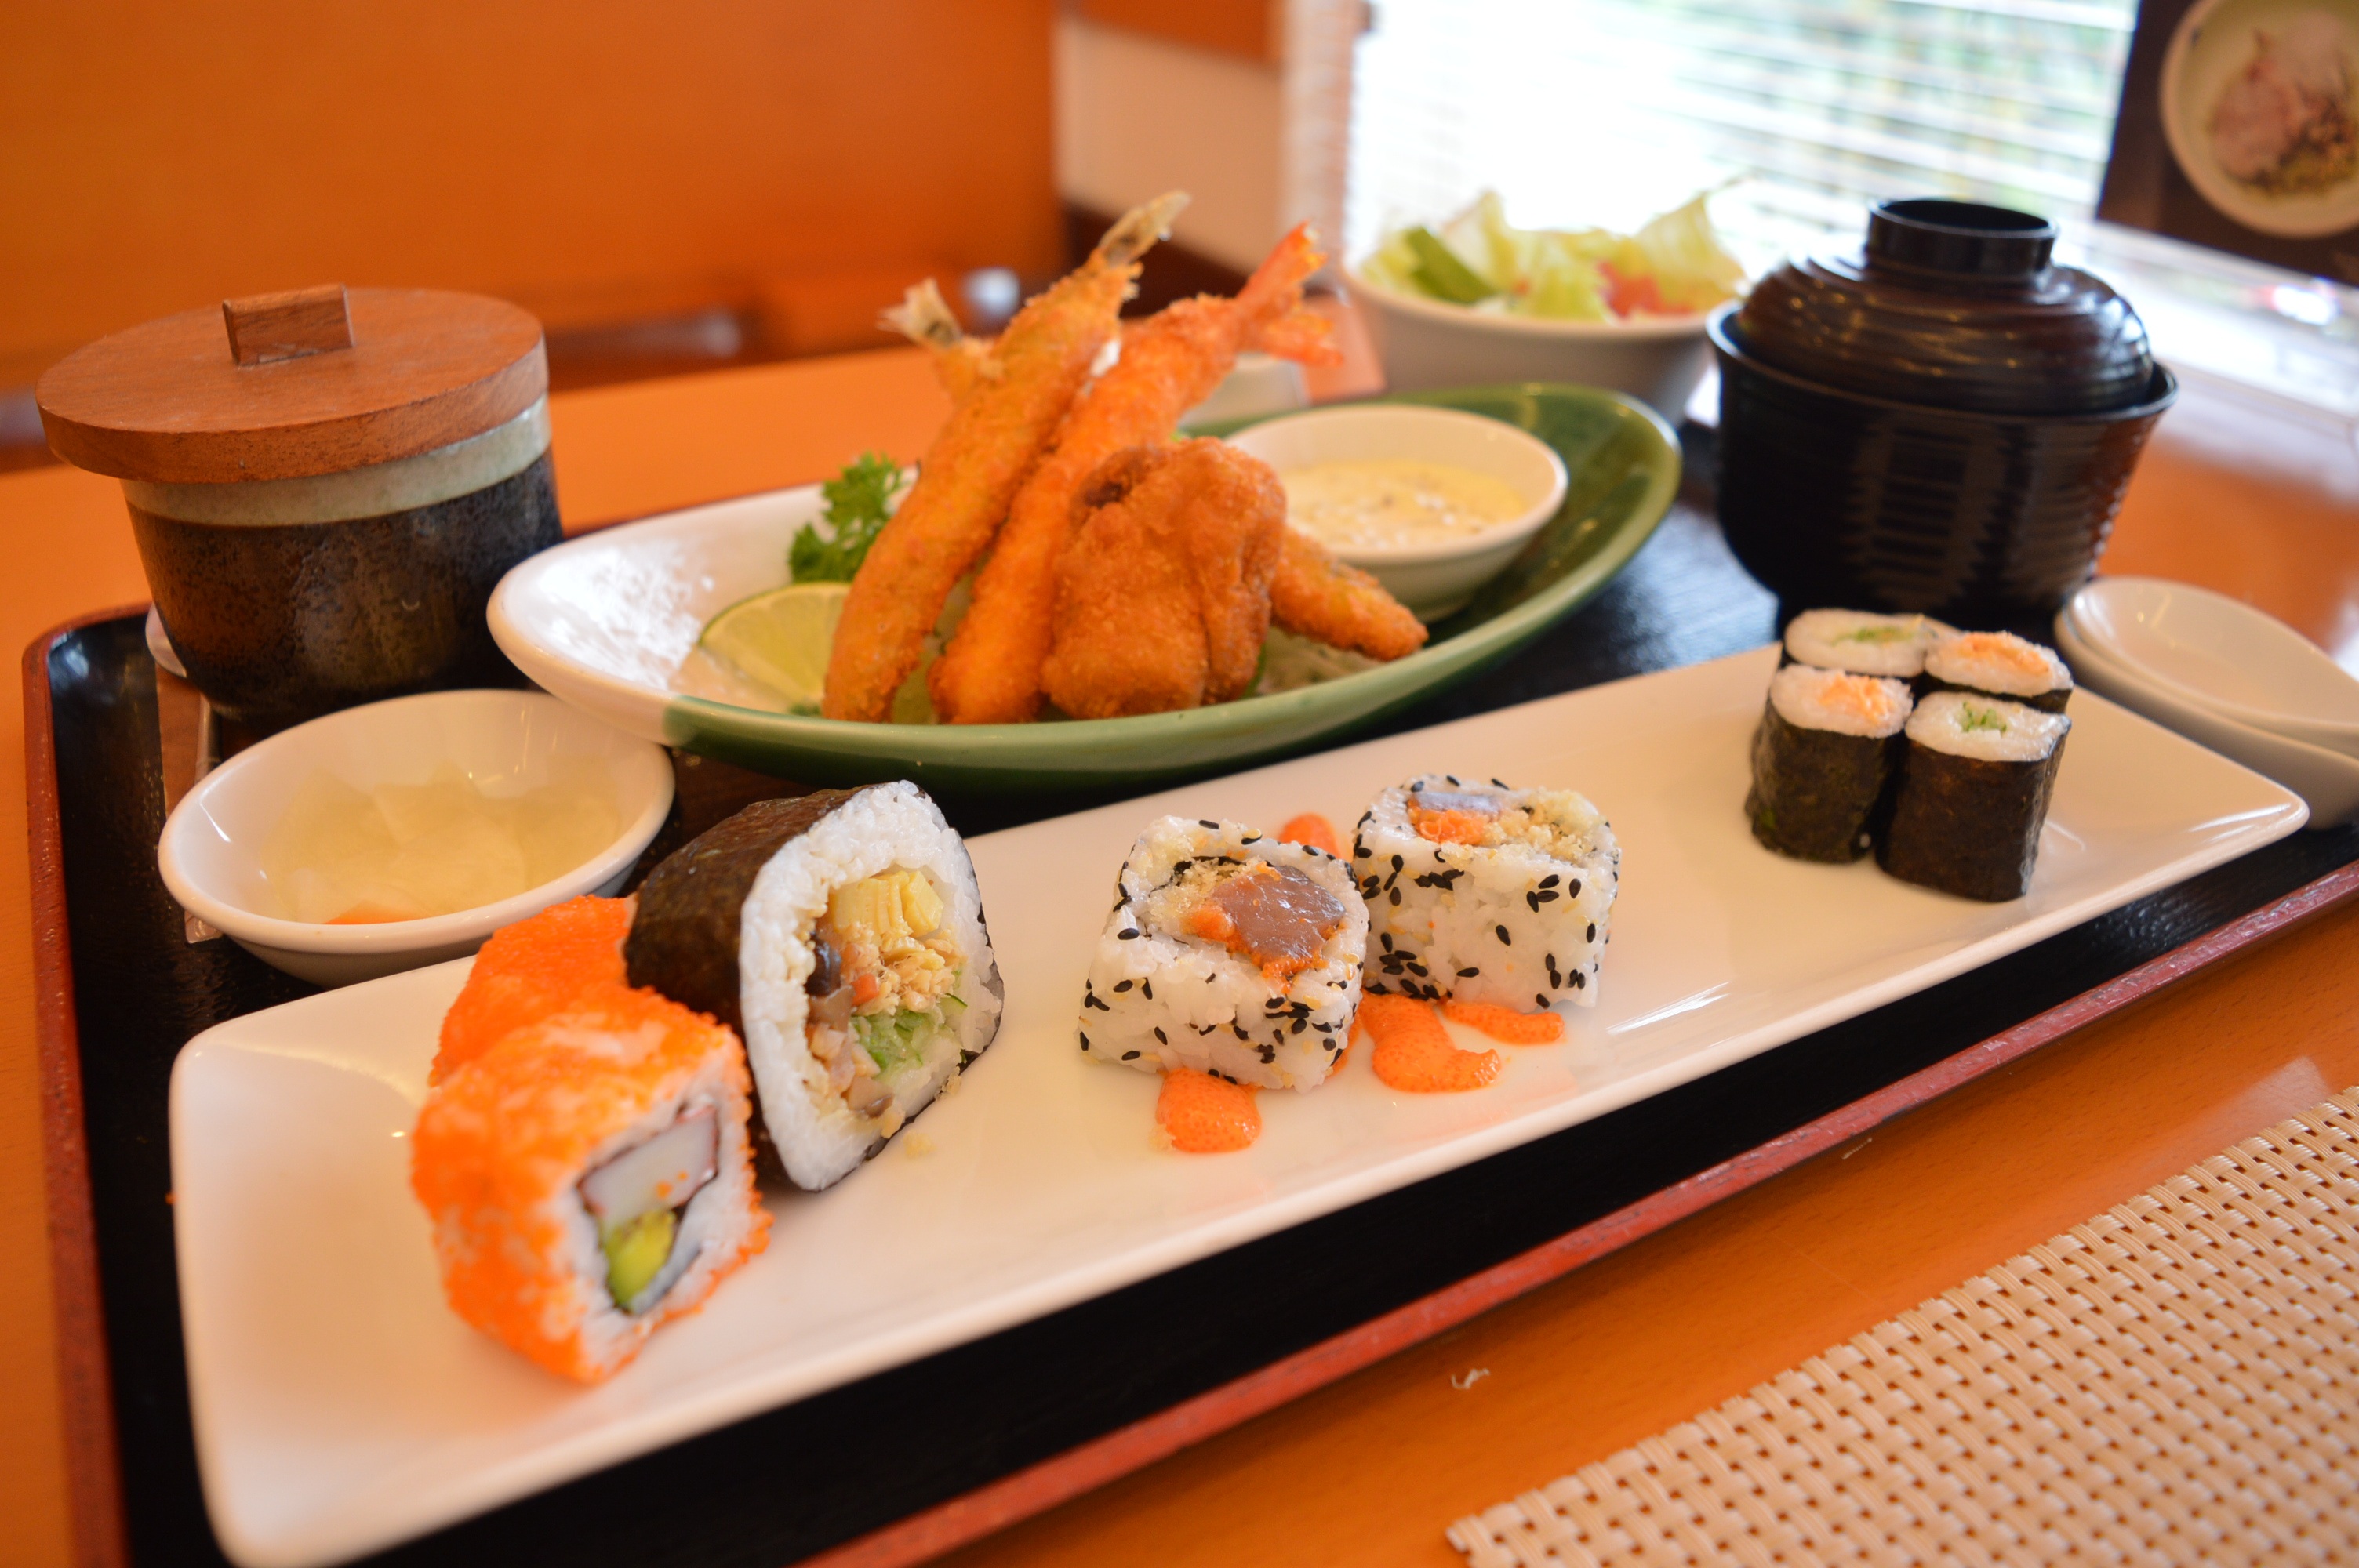
asian, dish, meal, food, plate, fresh, set, japan, gourmet, eat, lunch, cuisine, delicious, rice, asian food, sushi, eating, japanese, dinner, tasty, roll, raw, course, maki, organic, hors d oeuvre, chinese food, japanese cuisine